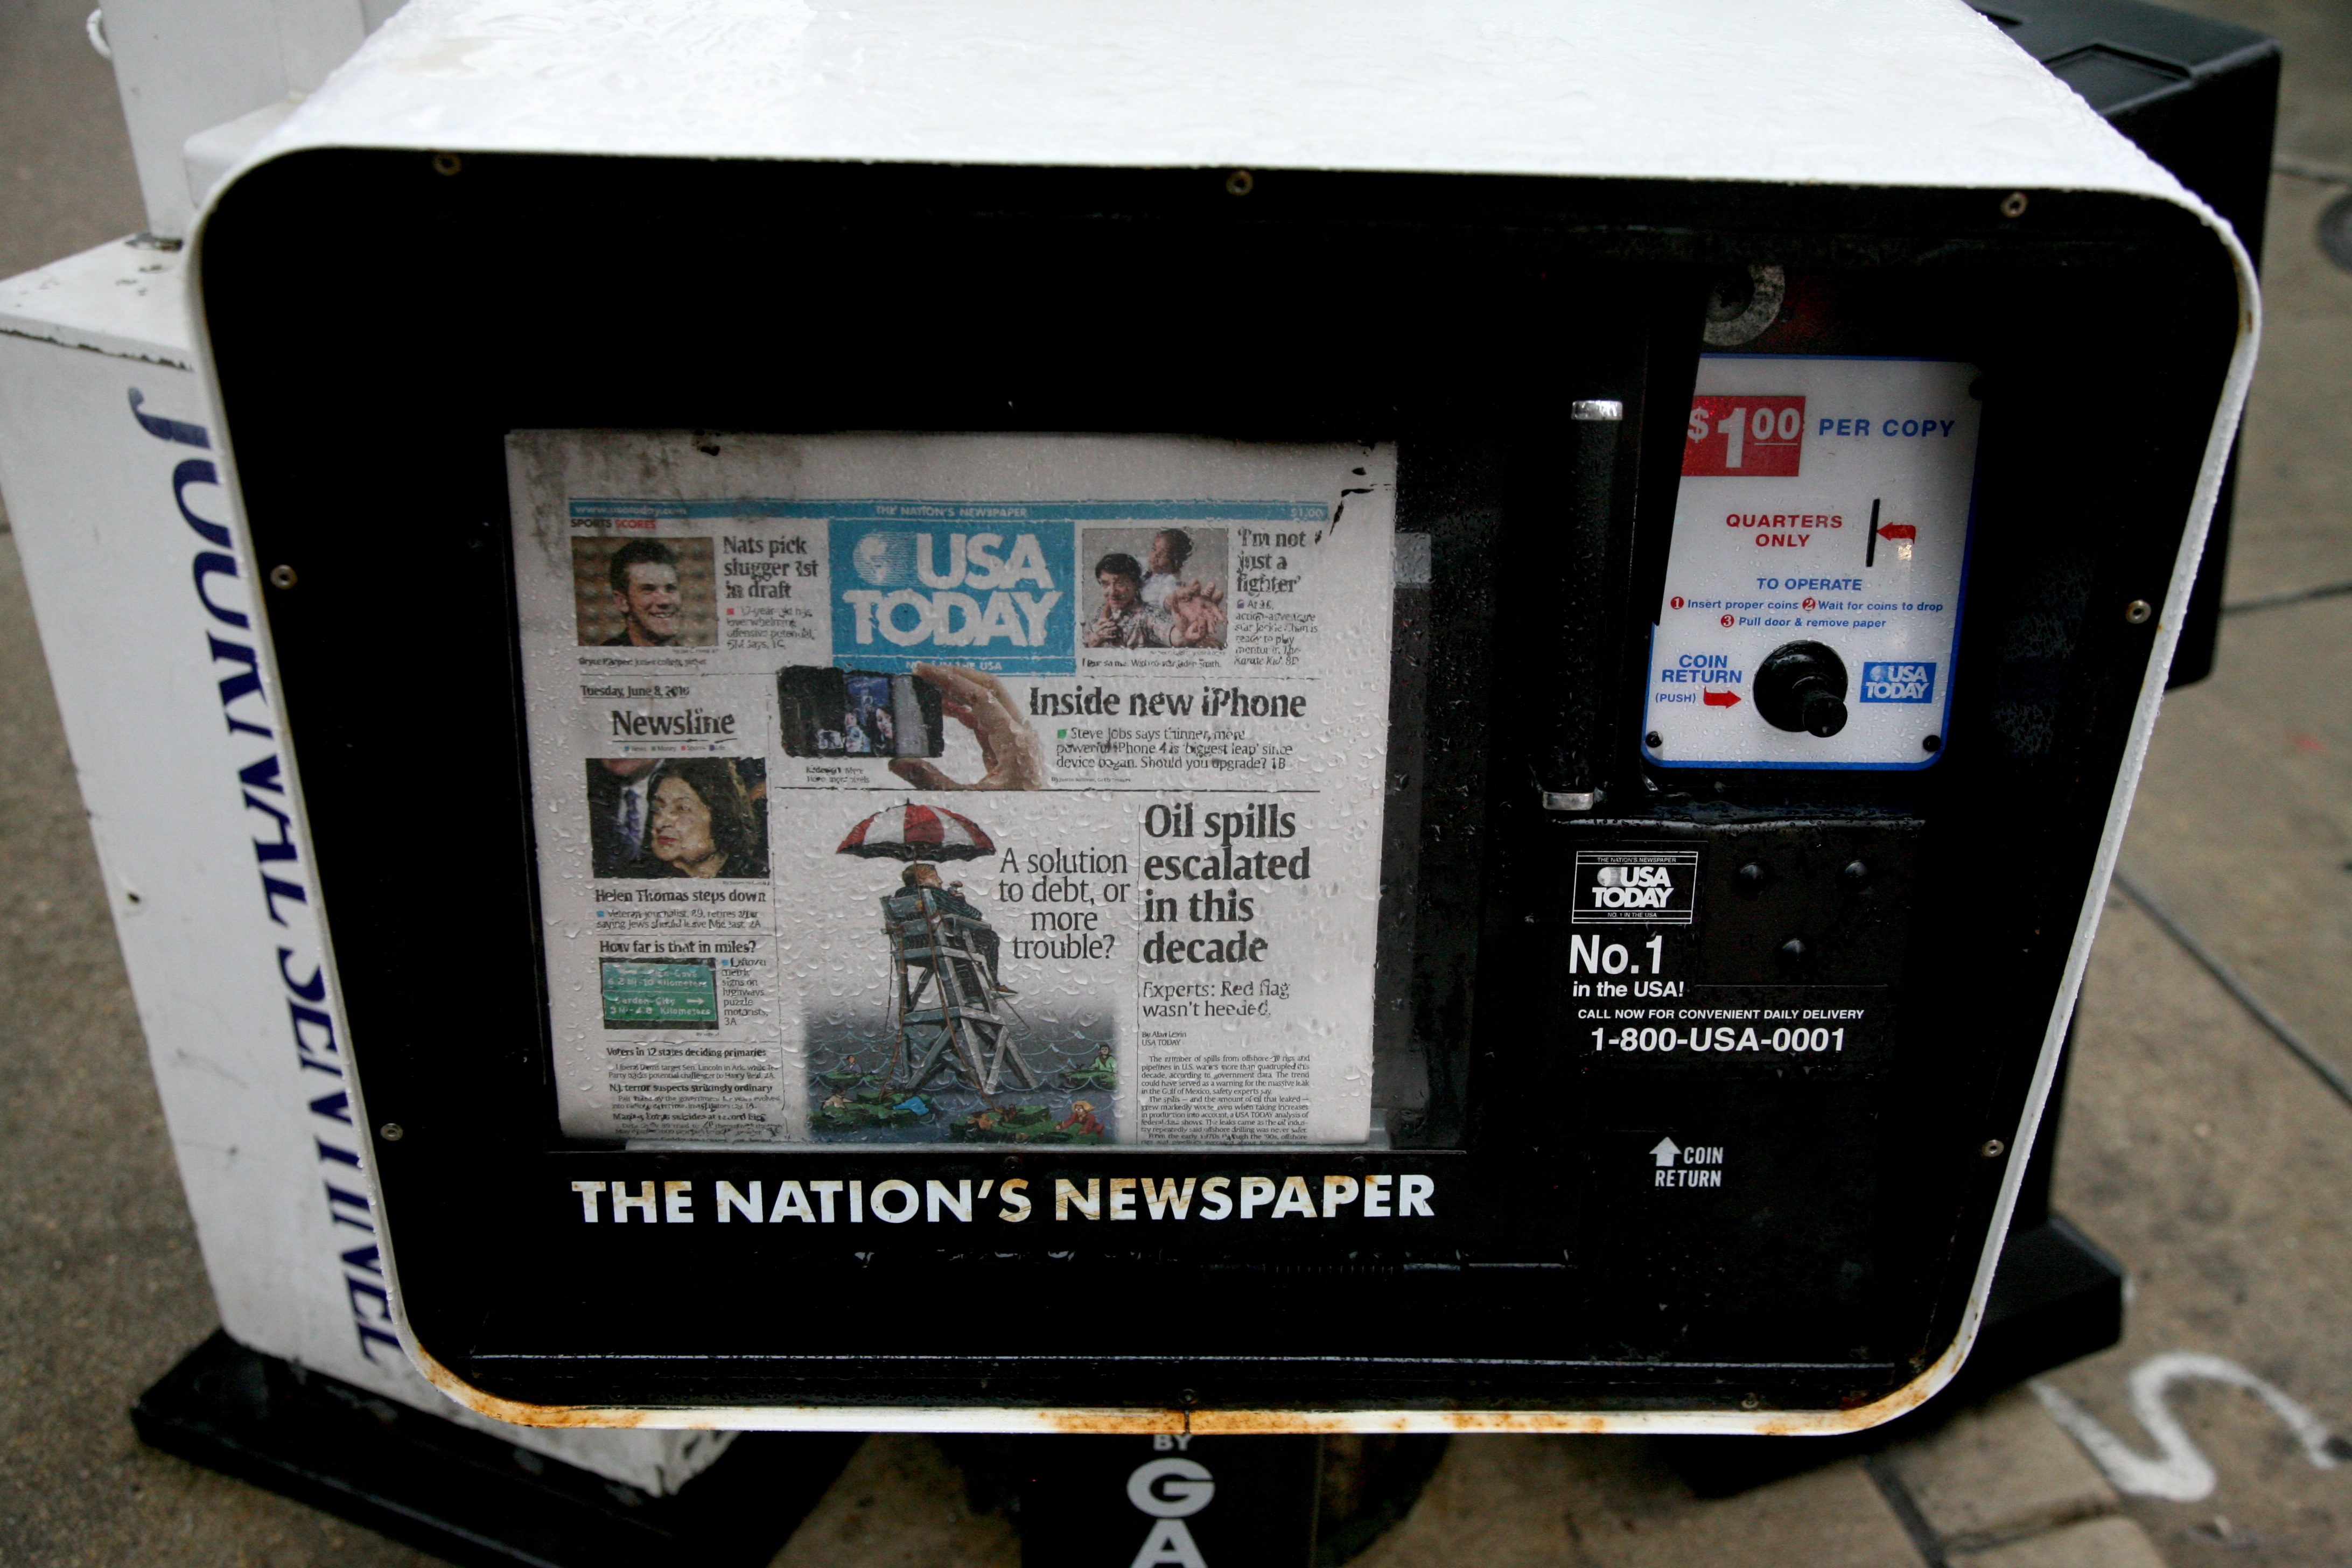
technology, rain, journal, newspaper, electronics, press, pluie, presse, wisconsin, milwaukee, usatoday